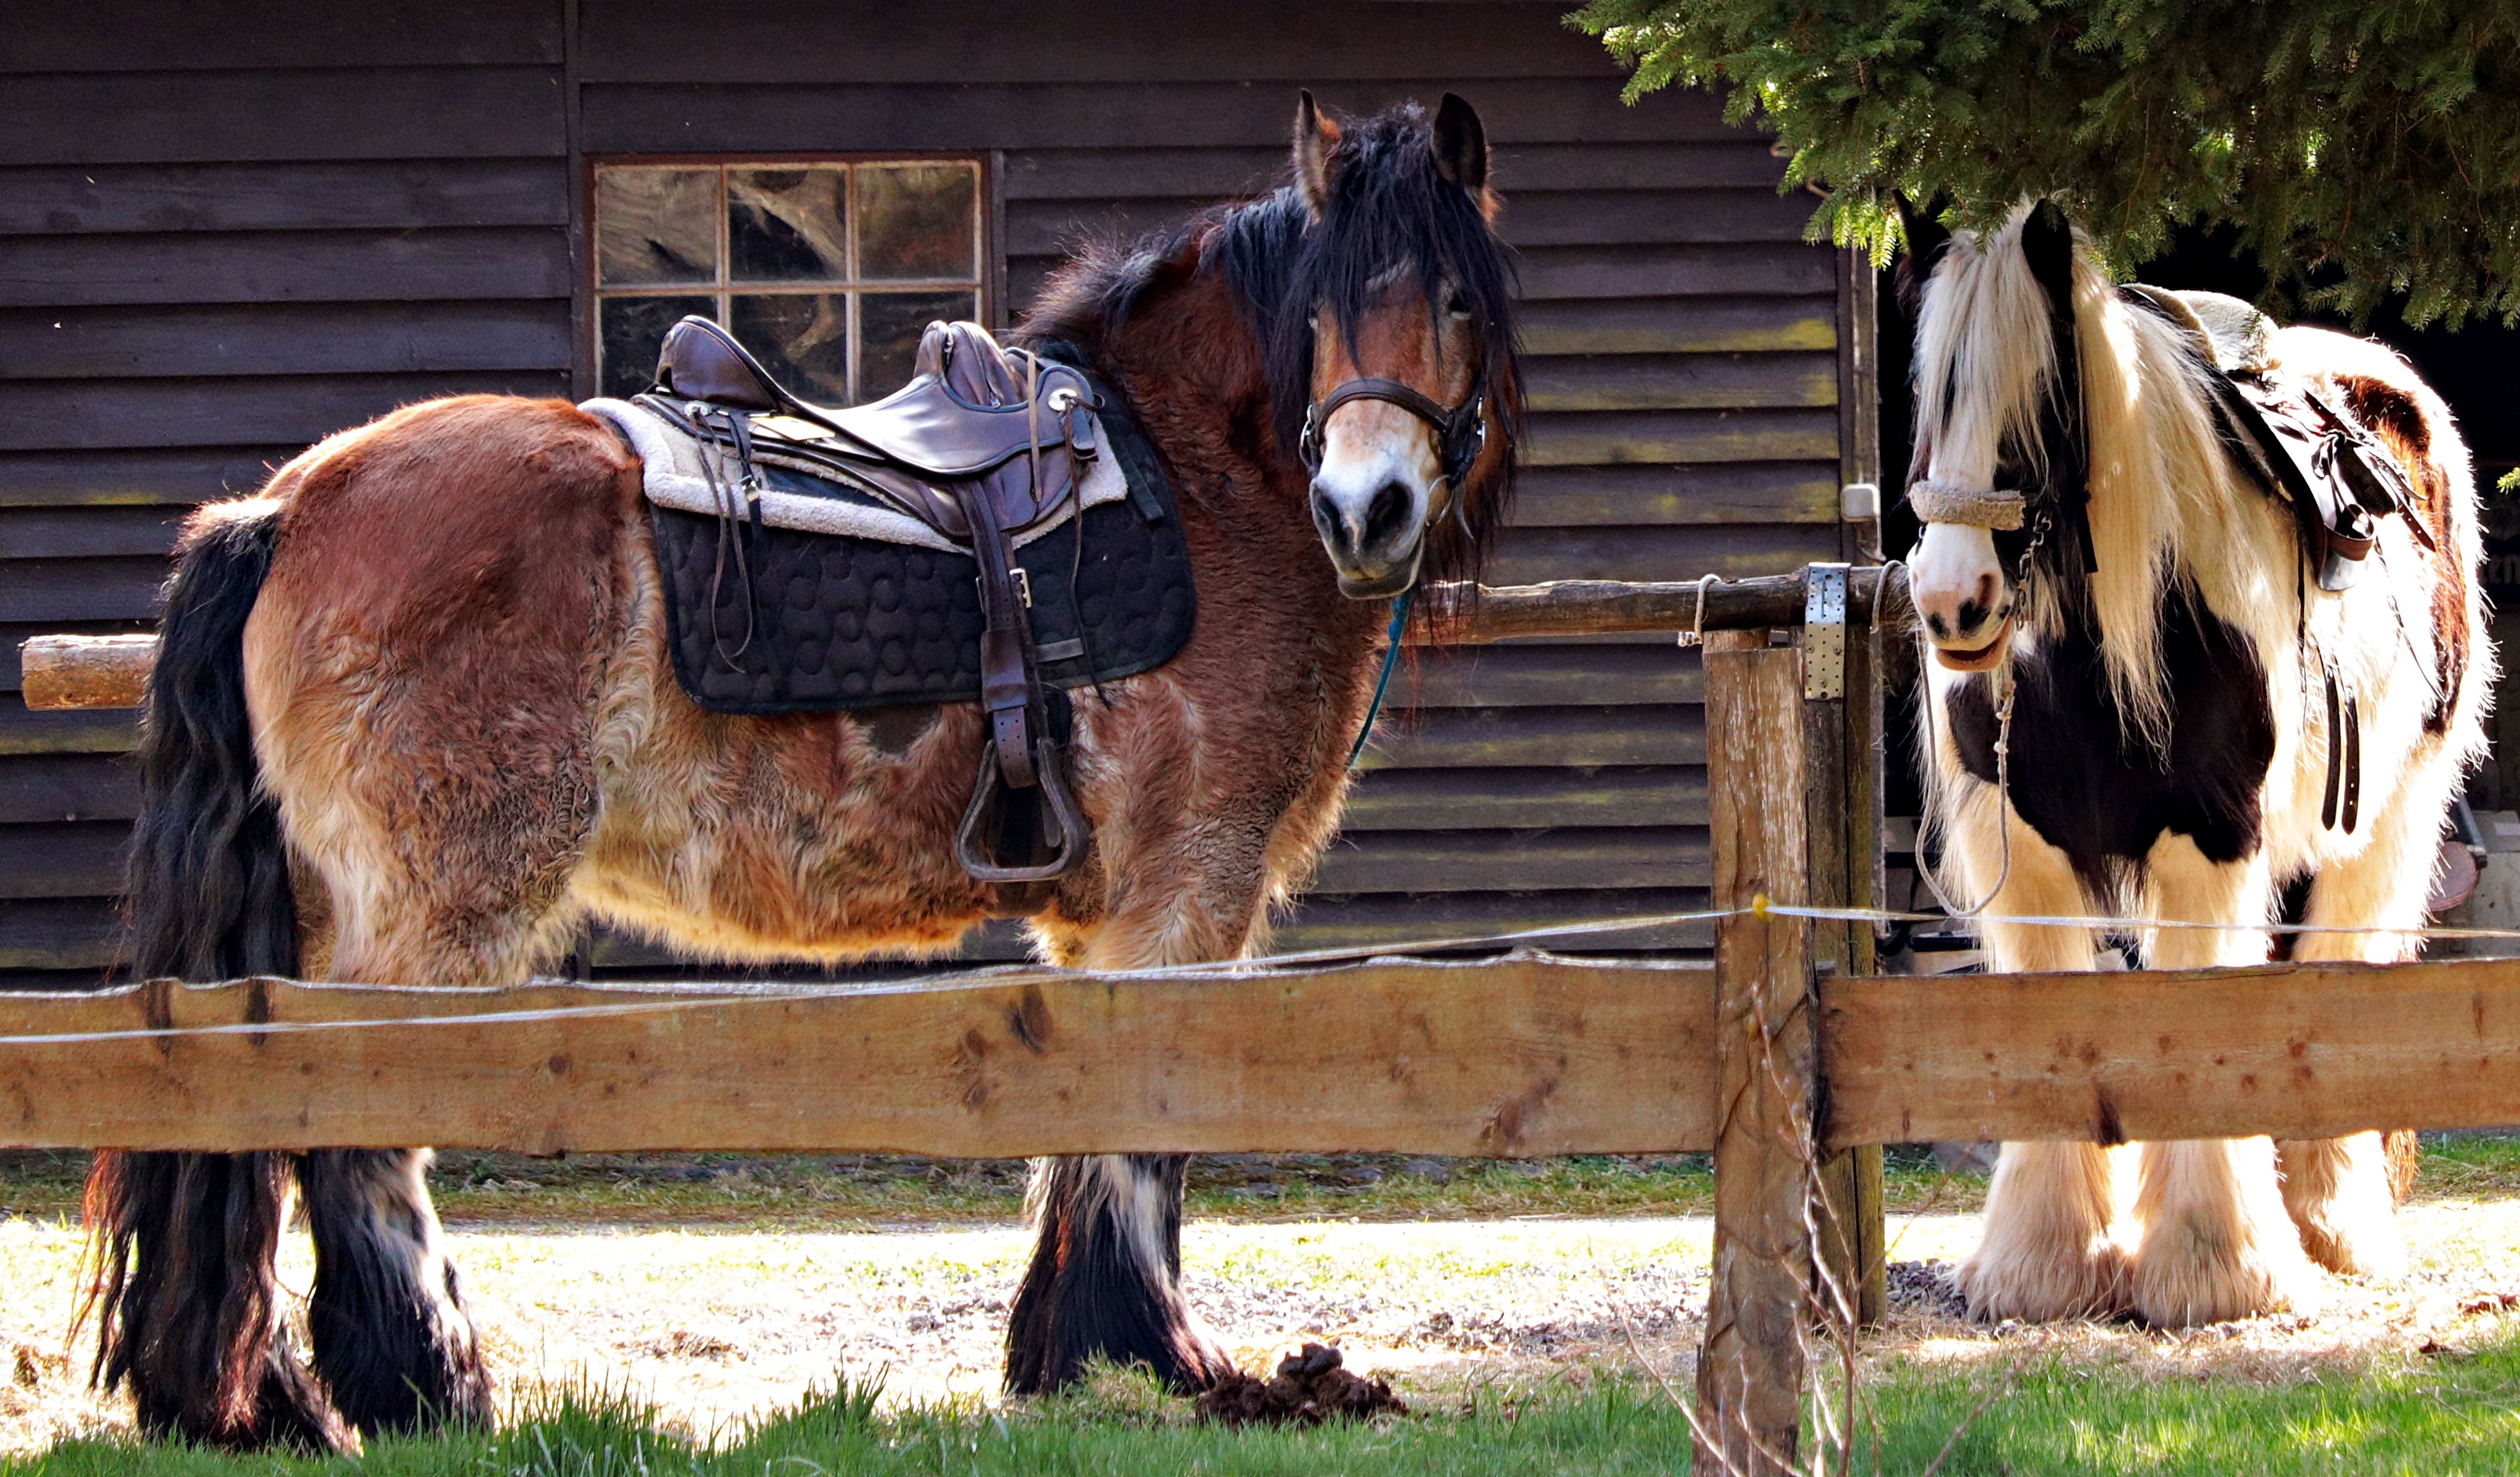
white, farm, animal, pasture, horse, brown, mammal, stallion, mane, ride, rest, riding, horses, saddle, mare, equestrianism, pack animal, eventing, saddle horse, horse like mammal